Half the Night is Gone

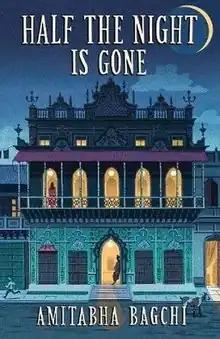
First edition

Half the Night is Gone is the third novel by Amitabha Bagchi. It was published by Juggernaut Books and was awarded the DSC Prize for South Asian Literature in 2019, as well as appearing on the JCB Prize for Literature shortlist and The Hindu Literary Prize shortlist.